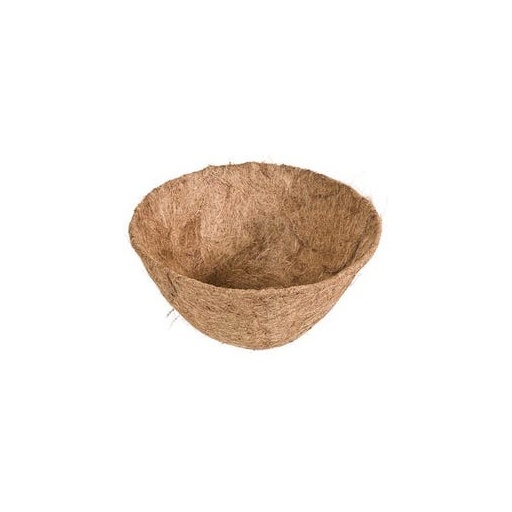
Coco Plant Liner, Round, 7 x 18-In.
18" x 7"d, round, coco liner, 100% coco fiber liner & adhesive glue components, excellent water retention, keeps plants saturated & promotes healthy growth.
Brand: Various
Category: Home & Garden > Lawn & Garden > Gardening > Pot & Planter Liners